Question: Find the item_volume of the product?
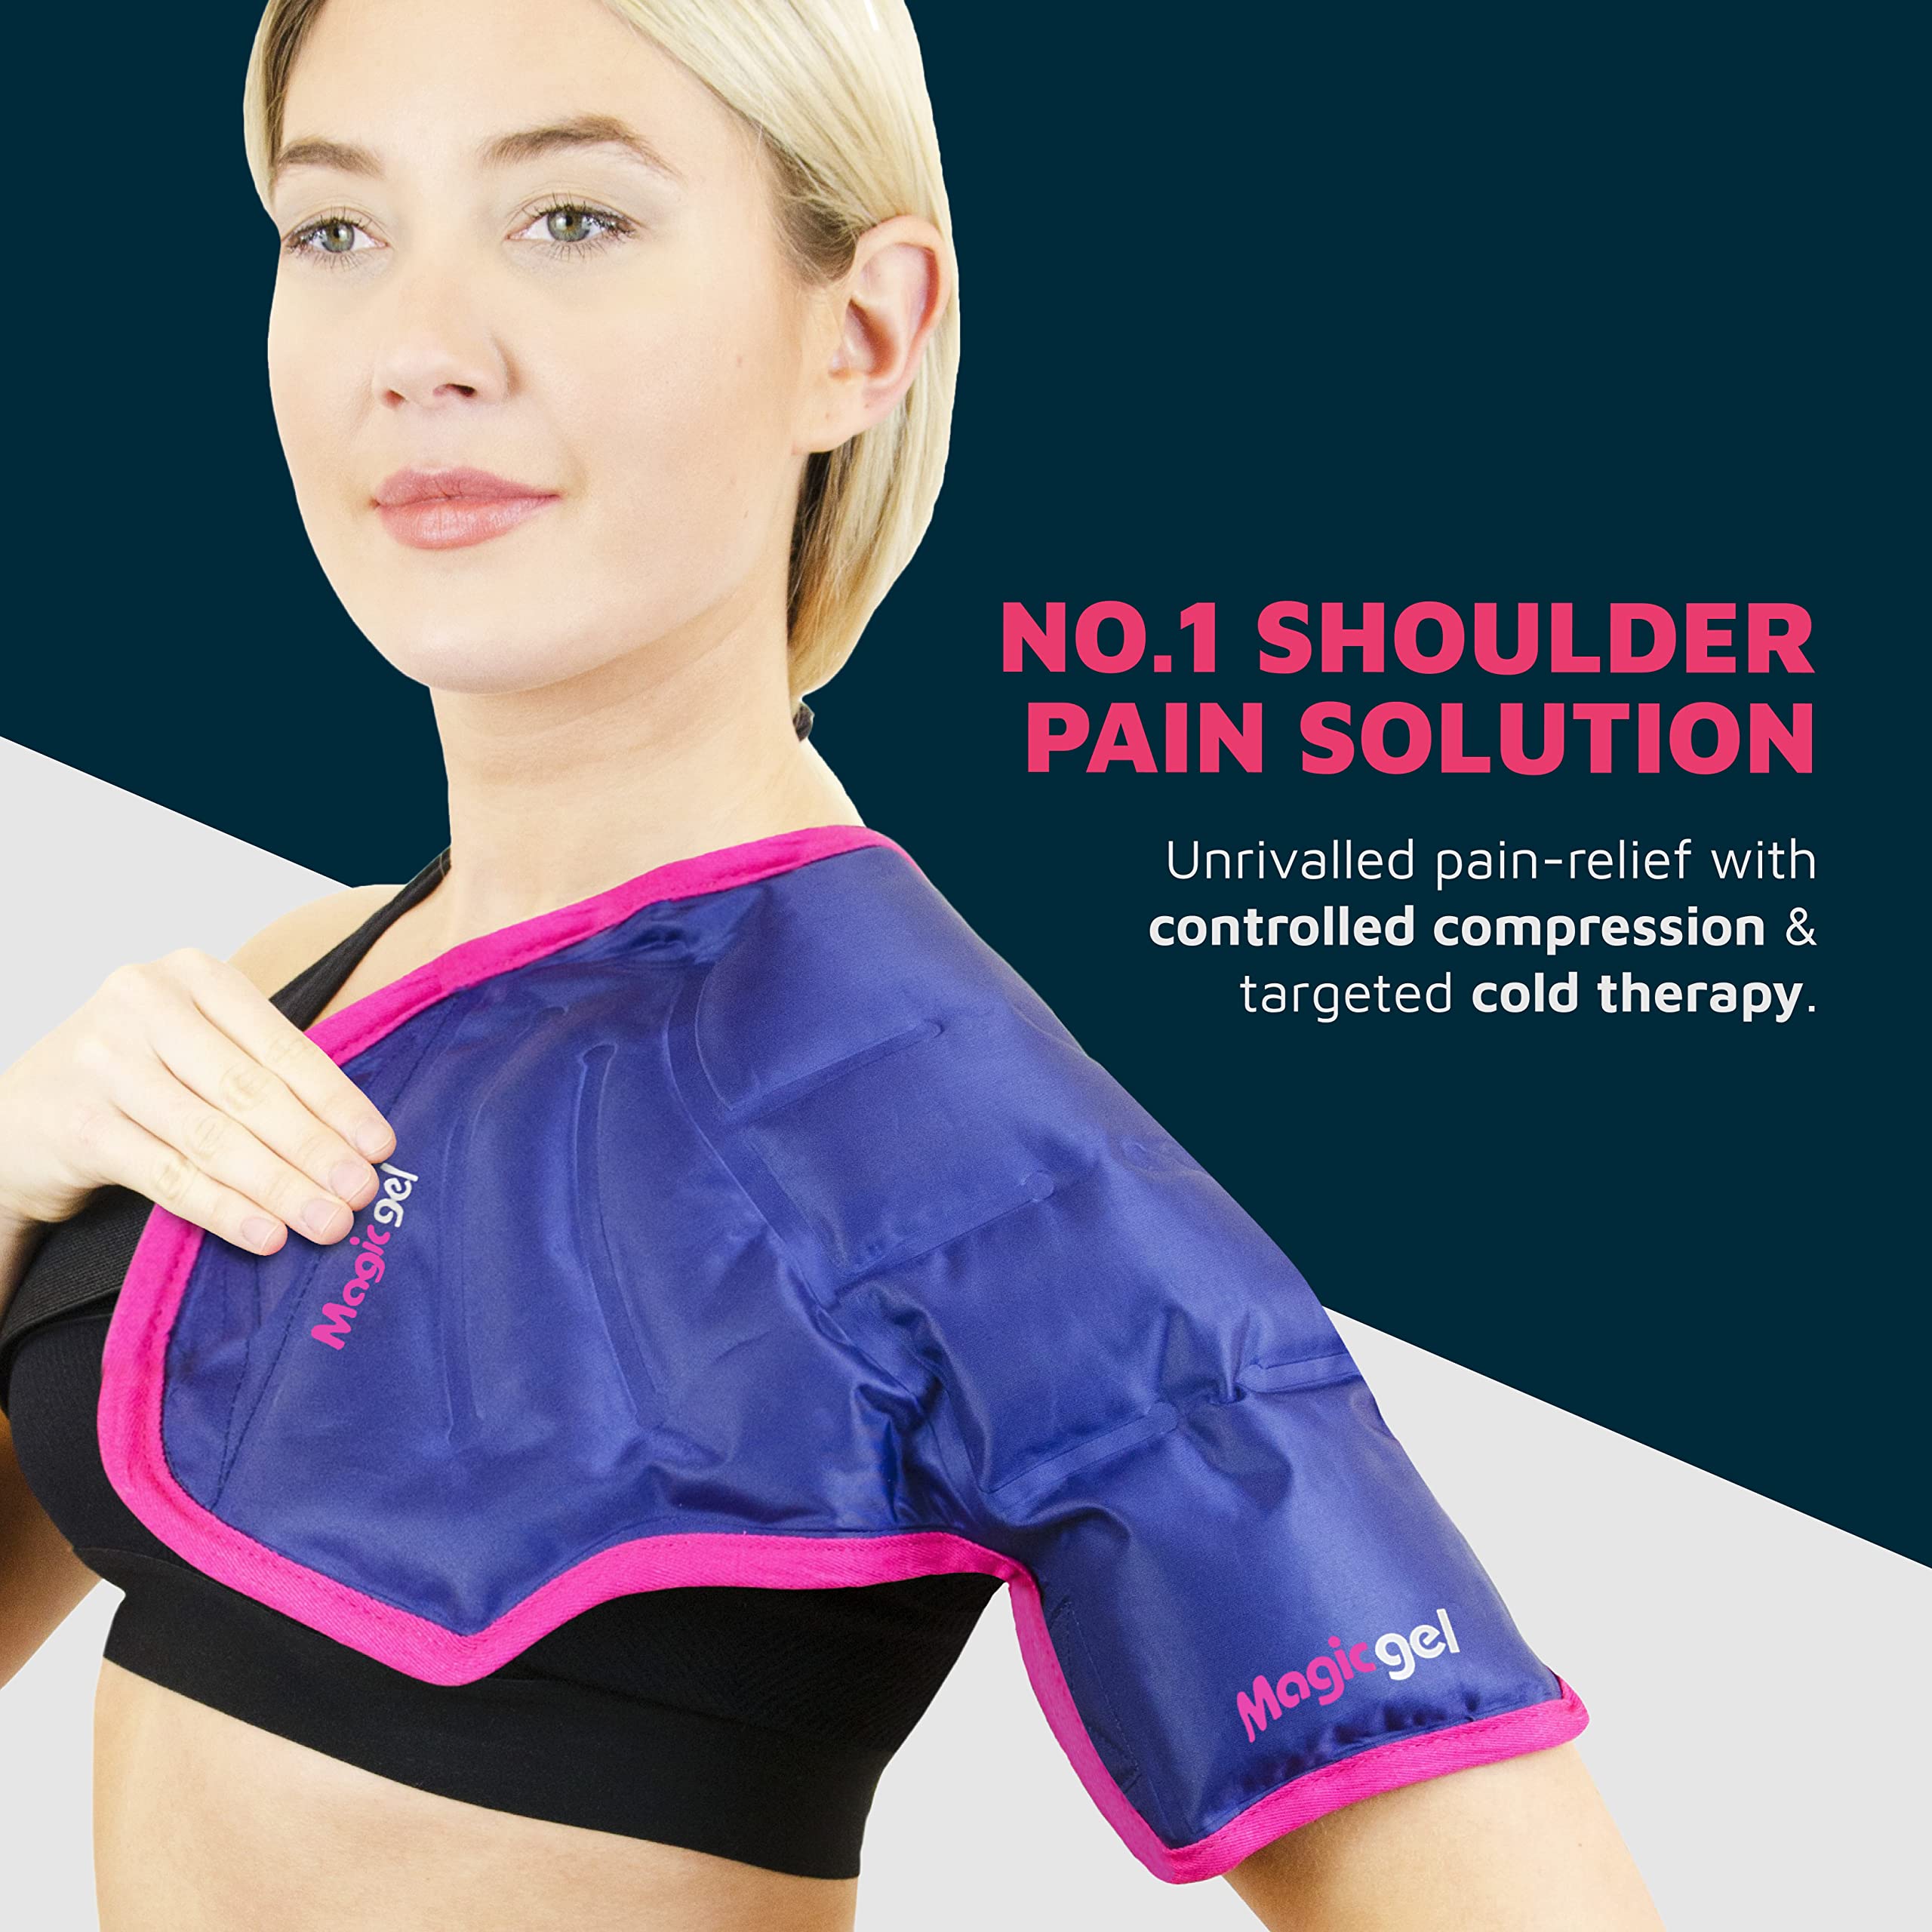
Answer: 1.0 pint